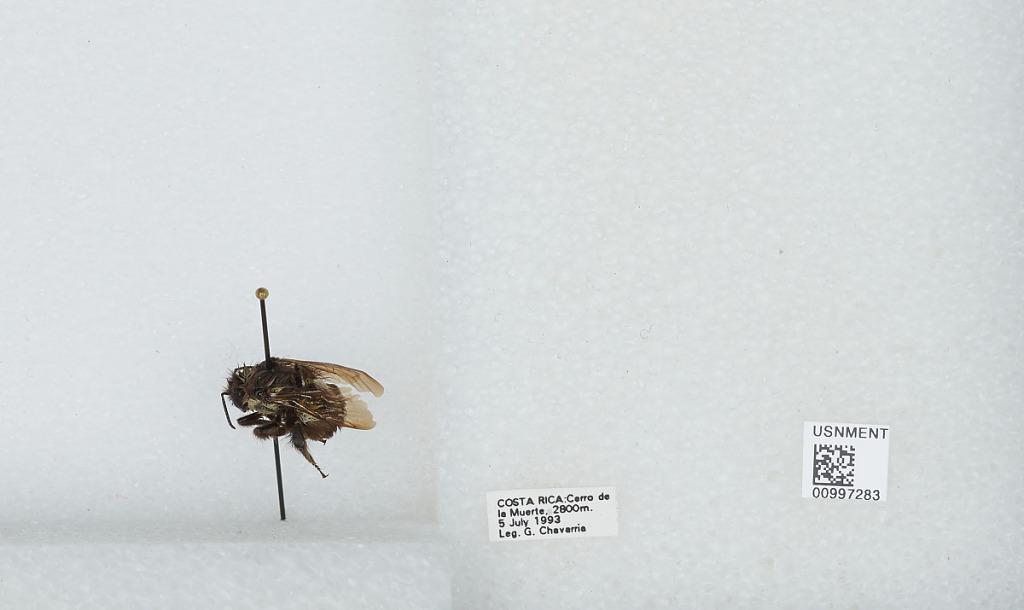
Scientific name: Bombus (Pyrobombus) ephippiatus (Say)
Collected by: G. Chavarria
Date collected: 1993-7-5
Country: Costa Rica
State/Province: San Jose
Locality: Cerro de la Muerte
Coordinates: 9.5583, -83.7239